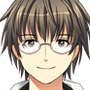
Portrait style: Anime Portrait